André Theuriet

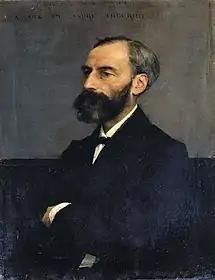
André Theuriet by Jules Bastien-Lepage (1878)

Claude Adhémar André Theuriet (8 October 1833 in Marly-le-Roi – 23 April 1907 in Bourg-la-Reine) was a 19th-century French poet and novelist.